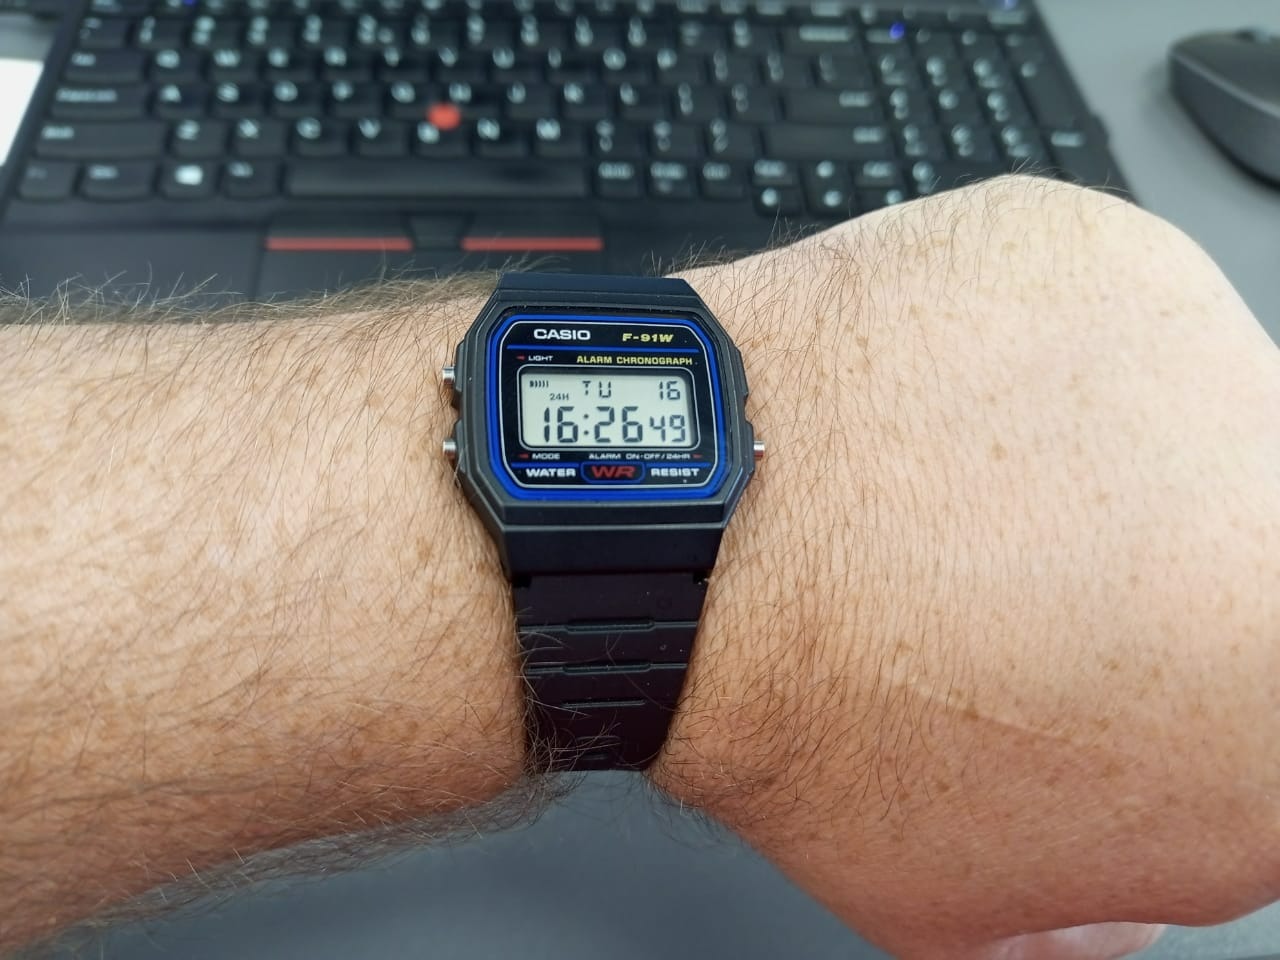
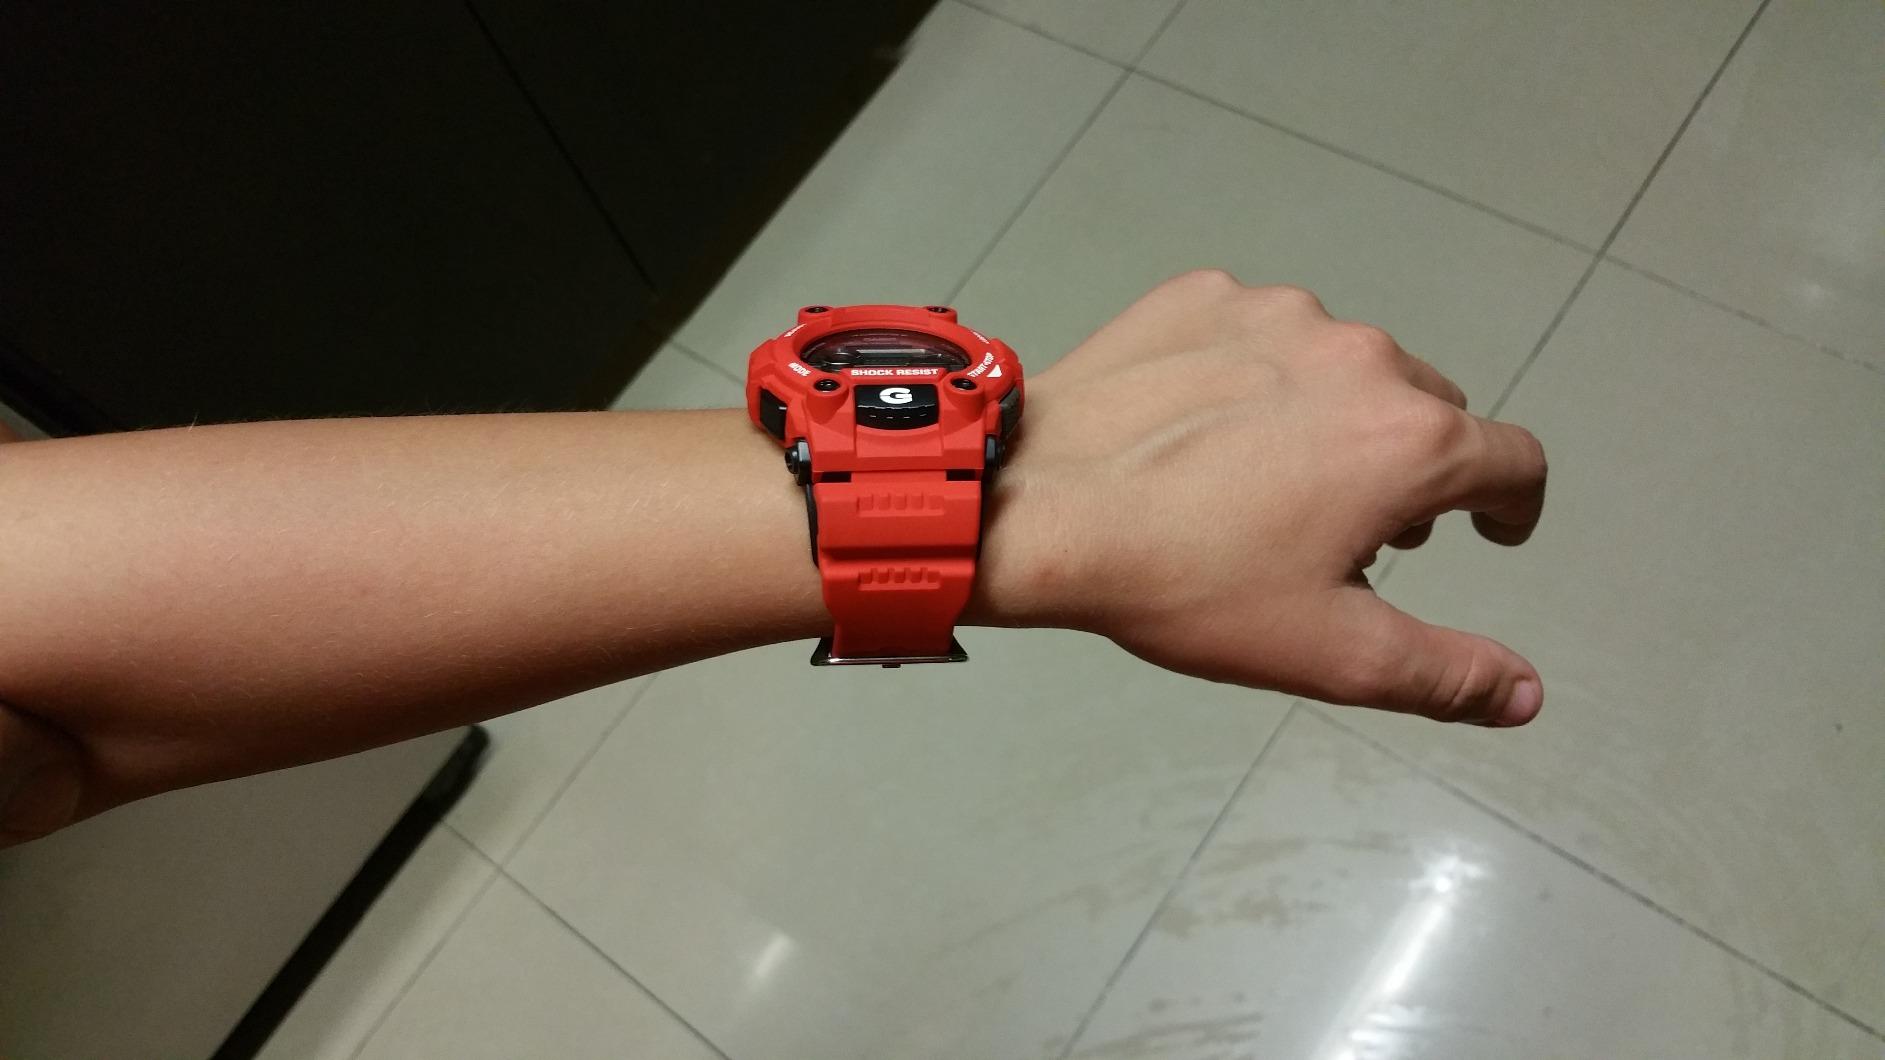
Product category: accessories_watch
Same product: no